Traditional Thai clothing

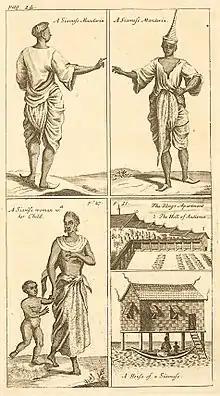
"Du Royaume de Siam" by Simon de La Loubère shows a Siamese official wearing lombok and chong kraben and a traditional Thai house

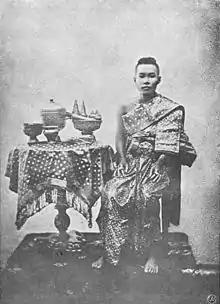
Queen Debsirindra, the second consort of King Rama IV wearing pha nung and pha biang, 1855

Historically, both Thai males and females dressed themselves with a loincloth wrap called "chong kraben". Men wore their chong kraben to cover the waist to halfway down the thigh, whilst women wore their chong kraben down the waist to well below the knee. Members of the nobility wore silk robes called "khrui" and a tall, pointed hat called "lomphok" in attendance of royal affairs. Bare chests and bare feet were accepted as part of the Thai formal dress code, and are observed in murals, illustrated manuscripts, and early photographs up to the middle–1800s. Prior to the 20th century, the primary markers that distinguished class in Thai clothing were the use of cotton and silk cloths with printed or woven motifs, but both commoners and royals alike wore wrapped, not stitched clothing. Traditional Thai attire changed significantly during the Rattanakosin period.